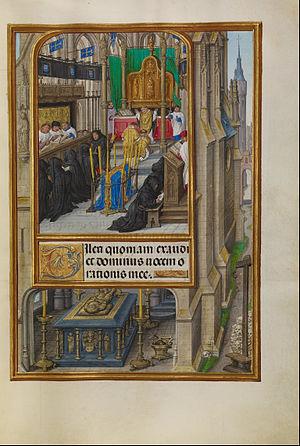
Gerard Horenbout est un peintre et enlumineur, actif de 1485 à 1526 environ, vivant probablement à Gand ou peut-être à Bruges. C'est l'un des miniaturistes les plus illustres parmi les primitifs flamands. Il est généralement identifié au Maître de Jacques IV d'Écosse, nom de convention de l'auteur du portrait de Jacques IV d'Écosse ornant les Heures de Jacques IV d'Écosse, un livre d'heures conservé à Vienne.